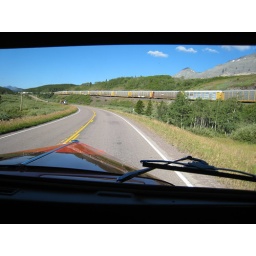
Freight train near Marias Pass, MT, from red bus.